Emma Chamberlain

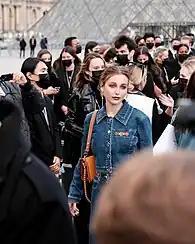
Chamberlain attends the Louis Vuitton show at Paris Fashion Week in 2021.

She attended her second Louis Vuitton-sponsored Paris Fashion Week, collaborating with "Vogue" for a preparation video about the process. She collaborated with Calvin Klein for a series of videos and photo shoots. At the 2019 Streamy Awards, Chamberlain was nominated for Creator of the Year, Editing, and First Person. She appeared in a series of videos on the Target YouTube channel, being paired with "The Office" star Angela Kinsey and "Fashion Police" host Brad Goreski. Her Snapchat Creator Show, "Adulting With Emma Chamberlain", premiered on November 4. On November 13, "Time" magazine included her on its "Time" 100 Next list, and its list of the 25 most influential people on the internet, writing that "Chamberlain pioneered an approach to vlogging that shook up YouTube's unofficial style guide." In December 2019, she was featured in a segment broadcast on ABC News "Nightline", being interviewed about her career by Olympic figure skater Adam Rippon. In November 2022, she appeared on "Hot Ones" with Sean Evans, getting interviewed while eating increasingly spicy (plant-based) chicken wings.